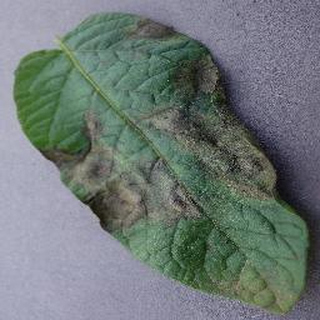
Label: potato_late_blight